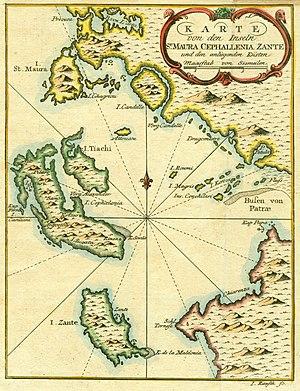
Les îles Ioniennes sont un archipel de la mer Ionienne, commençant au sud de l'Albanie, se poursuivant le long des côtes de l'Épire et de la Grèce-Occidentale, pour s'achever au large des côtes occidentales du Péloponnèse. Une partie d'entre elles constitue aujourd'hui la périphérie des îles Ioniennes.